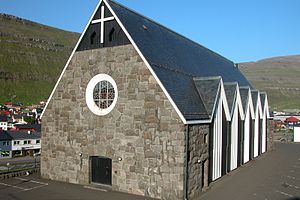
Klaksvík / Galleri
Christianskirkjan i Klaksvík på Færøerne
Klaksvík er den næststørste by på Færøerne; den er Norðoyars hovedby og det vigtigste center for fiskeindustrien på Færøerne. Klaksvíkar kommuna omfatter hovedparten af øerne Borðoy, Svínoy og Kalsoy, i alt 72 km². Kommunen omfatter bebyggelserne Klaksvík, Árnafjørður, Norðoyri, Ánir, Strond, Svínoy, Trøllanes, Mikladalur, Húsar og Syðradalur med i alt 4.887 indbyggere den 1. januar 2014. Ved indførelsen af det kommunale selvstyre i 1872 var hele området en del af Norðoya præstegælds kommune, der blev delt i 1908. Klaksvík blev udskilt som egen kommune dette år. Efter grænseændringer i de øvrige kommuner blev Mikladals kommuna og Svínoyar kommuna indlemmet i Klaksvík i henholdsvis 2005 og 2009.